SS Gothenburg

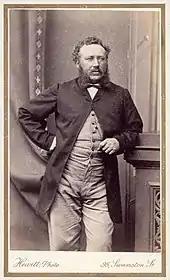
Captain Pearce

Amongst the approximately 98 passengers and 37 crew (surviving records vary) were government officials, circuit court judges, Darwin residents taking their first furlough, and miners. Also aboard was the French Vice Consul Edouard Durand and James Millner, the medical officer in George W. Goyder's 1869 expedition to found the first colony at Port Darwin. There were also several prisoners aboard, bound for the Adelaide jail. Locked in the Captain's cabin was about of gold valued at £40,000 consigned to the ES&A Bank in Adelaide, worth about US$2.6 million in 2008. Durand reportedly also carried a tin box with him containing gold sovereigns and coins worth in excess of £3,000.